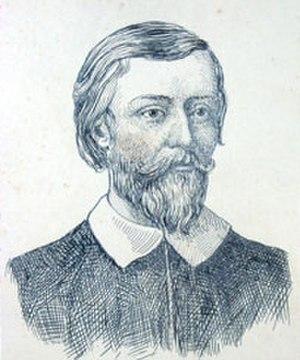
Gregório de Matos Guerra né à Bahia le 23 décembre 1636 et mort le 6 novembre 1696 à Recife, est un célèbre poète baroque portugais, auteur de poèmes lyriques et religieux. Il vit sa vie entre le Portugal, où il fait sa formation universitaire, initie sa carrière administrative, commence à écrire son œuvre et se marie, le Brésil colonial, où il poursuit sa carrière administrative et son œuvre, et l'Angola, où il est déporté par le gouverneur D. João de Lencastre qui souhaite le soustraire à ses ennemis et aux autorités religieuses de Bahia. Après avoir servi de négociateur entre les mutins de Luanda et les représentants de la Couronne, tombé malade, il est autorisé à revenir à Recife, où il meurt.